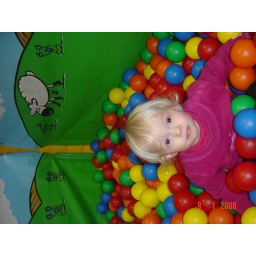
Nalani in the house of Fun in Newry, in the play balls